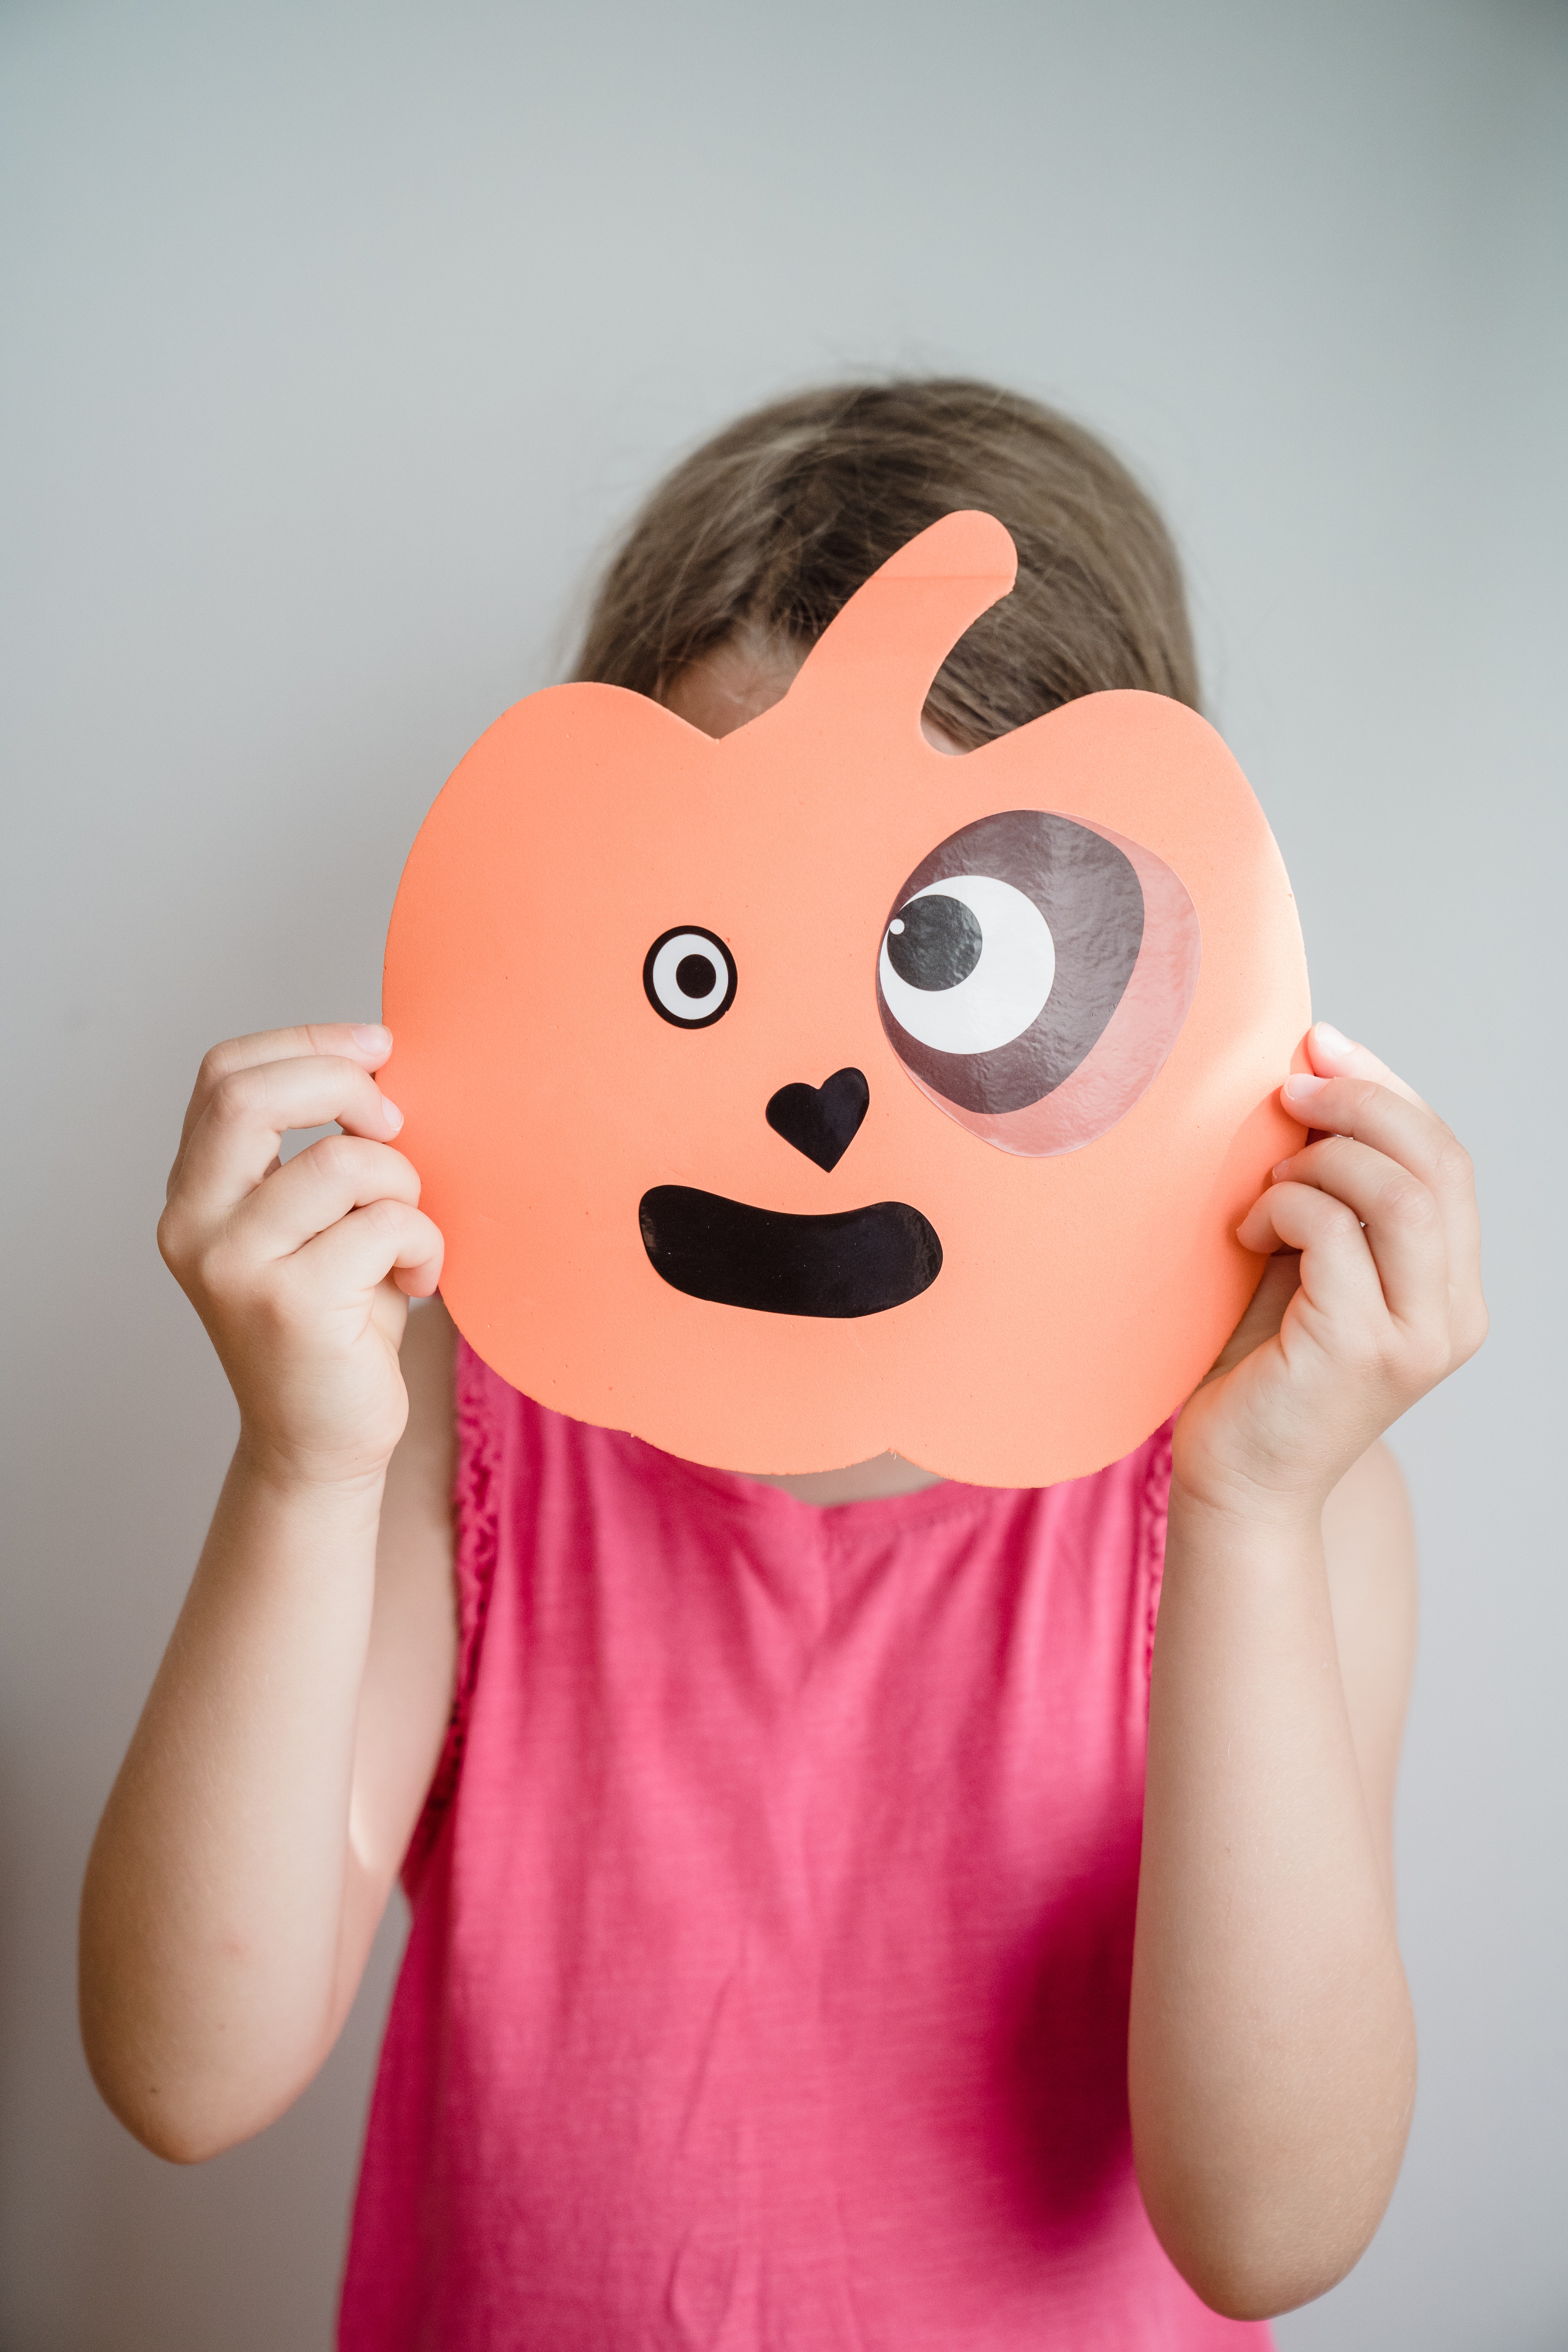
halloween, hand, arm, eyelash, neck, sleeve, gesture, happy, Baby toddler clothing, pink, finger, thumb, t shirt, toddler, gadget, audio equipment, nail, magenta, baby, stuffed toy, wrist, child, eyewear, personal protective equipment, fun, peach, costume, plush, play